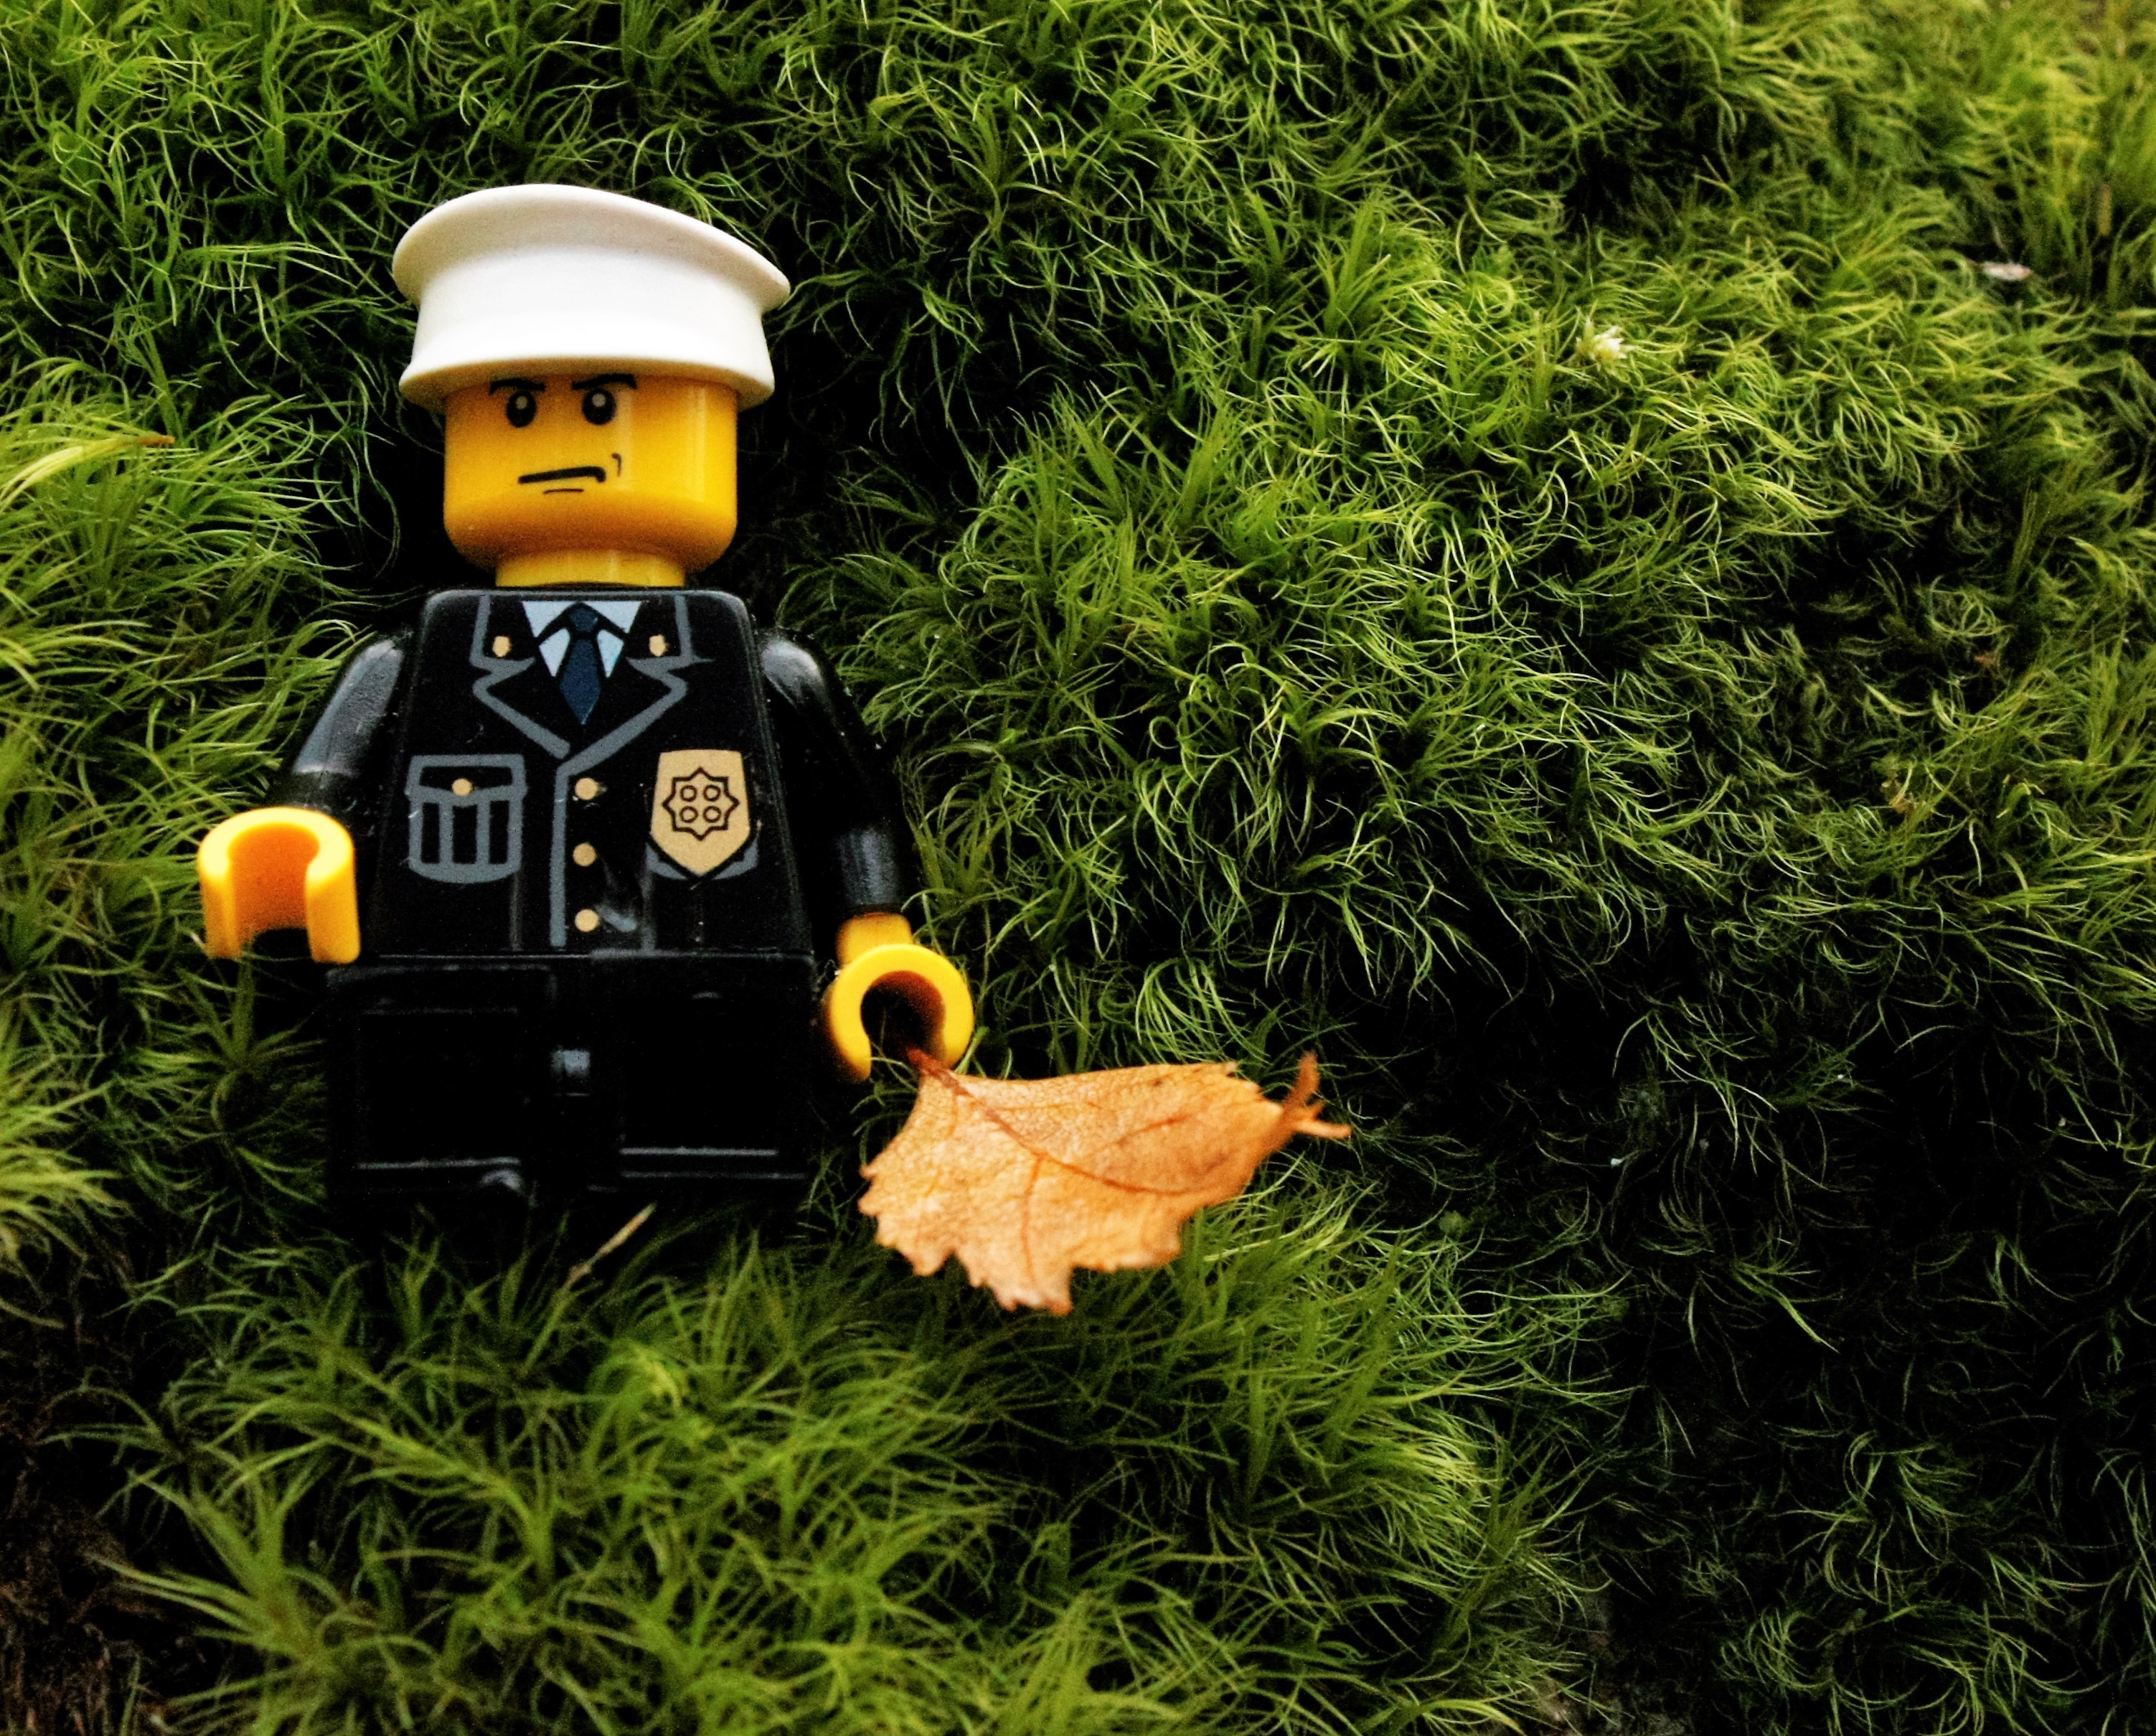
grass, lawn, green, agriculture